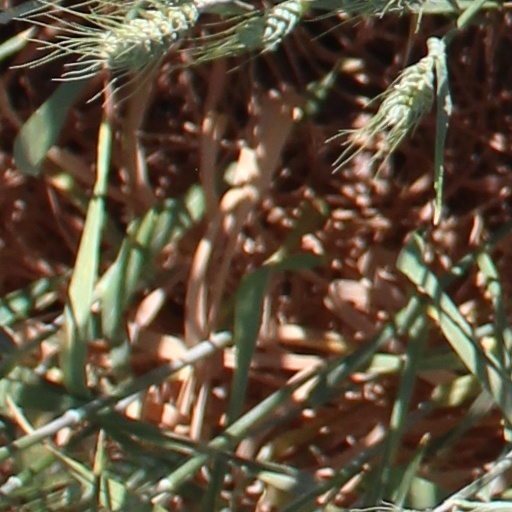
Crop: wheat